Abbot's Staith

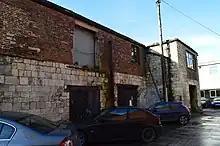
The building, in 2014

Abbot's Staith is a historic building in Selby, a town in North Yorkshire in England.